Coat of arms of Kotor

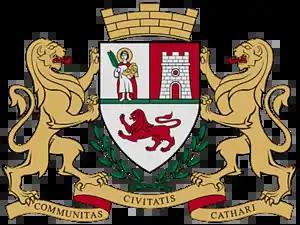
Coat of Arms of Kotor

The coat of arms of Kotor is an official insignia of Kotor, coastal town in Montenegro. This is a new Coat of Arms, adopted on 16 February 2009. It is designed by Srđan Marlović, who also designed the Coat of arms of Podgorica and that of Bar.